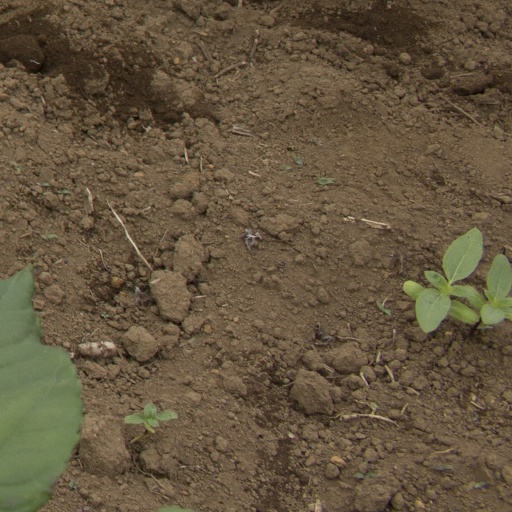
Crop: Jerusalem artichoke